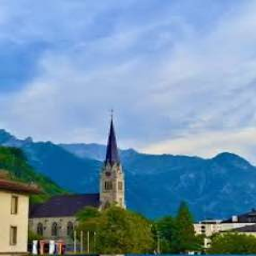
Kathedrale St. Florin